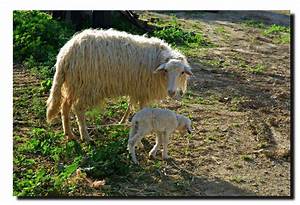
Label: sheep